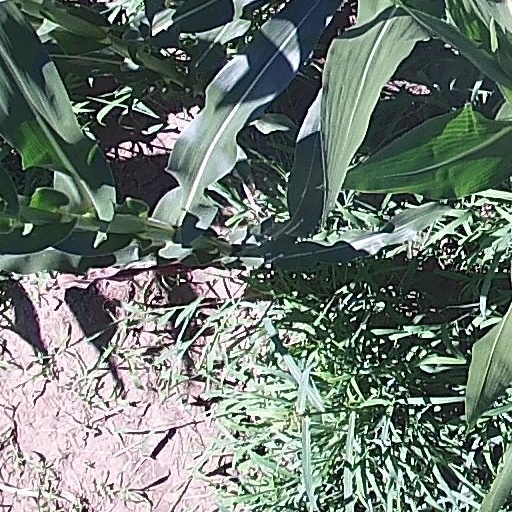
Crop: maize; corn